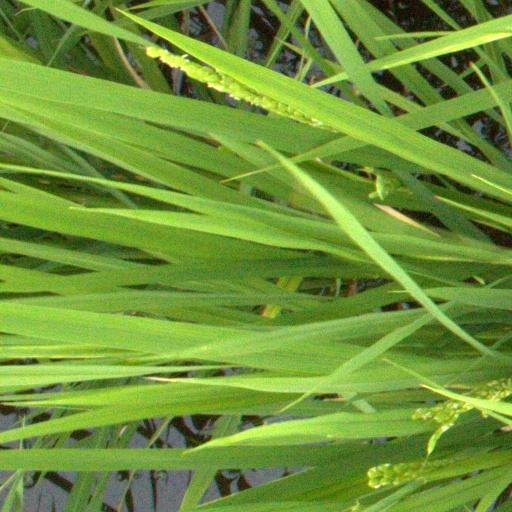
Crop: rice